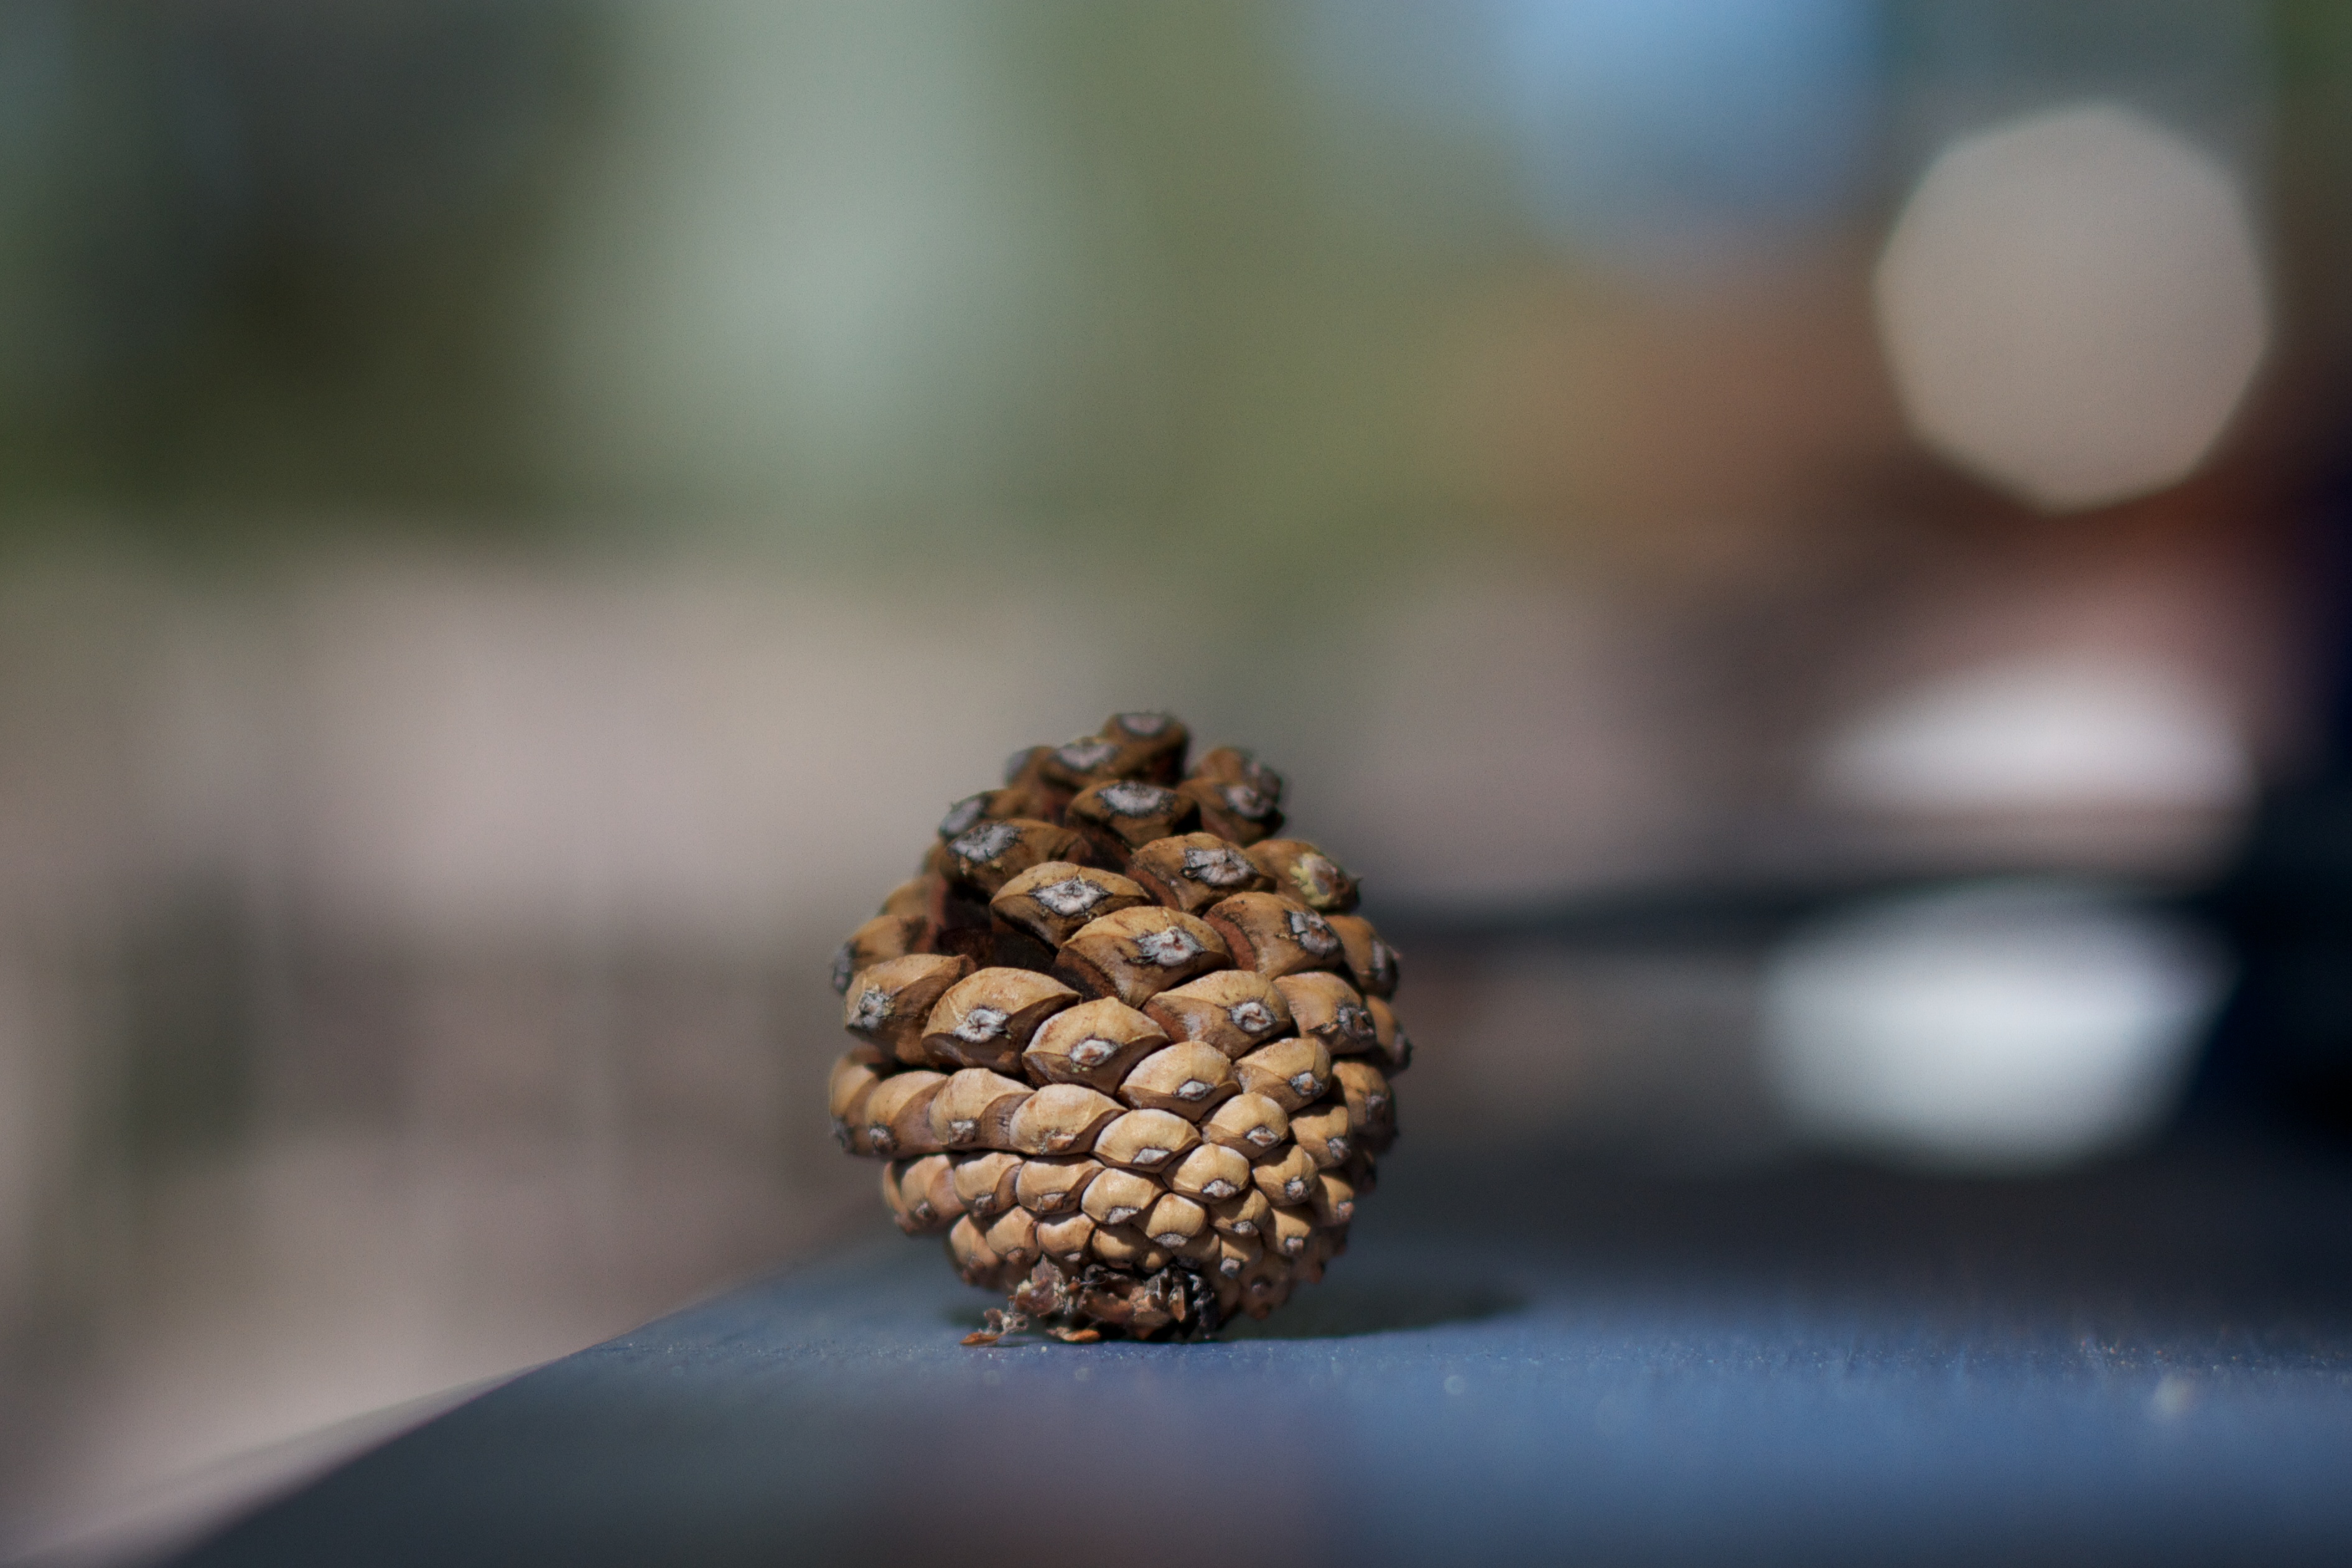
tree, nature, branch, bokeh, plant, photography, leaf, flower, green, close up, 2013365, macro photography, woody plant, conifer cone